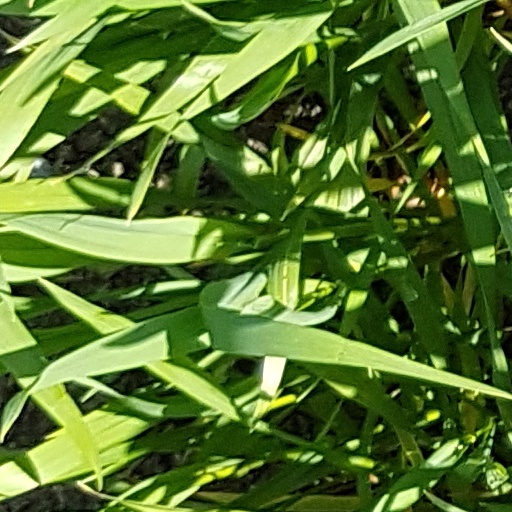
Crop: wheat